Dent, Minnesota

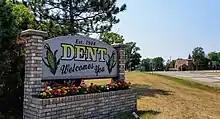
Sign welcoming visitors to Dent.

According to the United States Census Bureau, the city has an area of , all land.